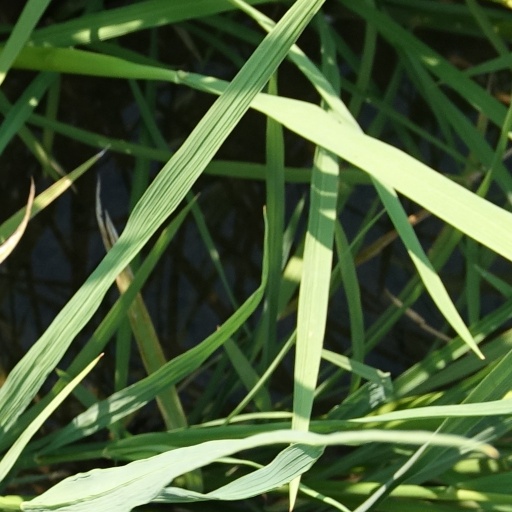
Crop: rice